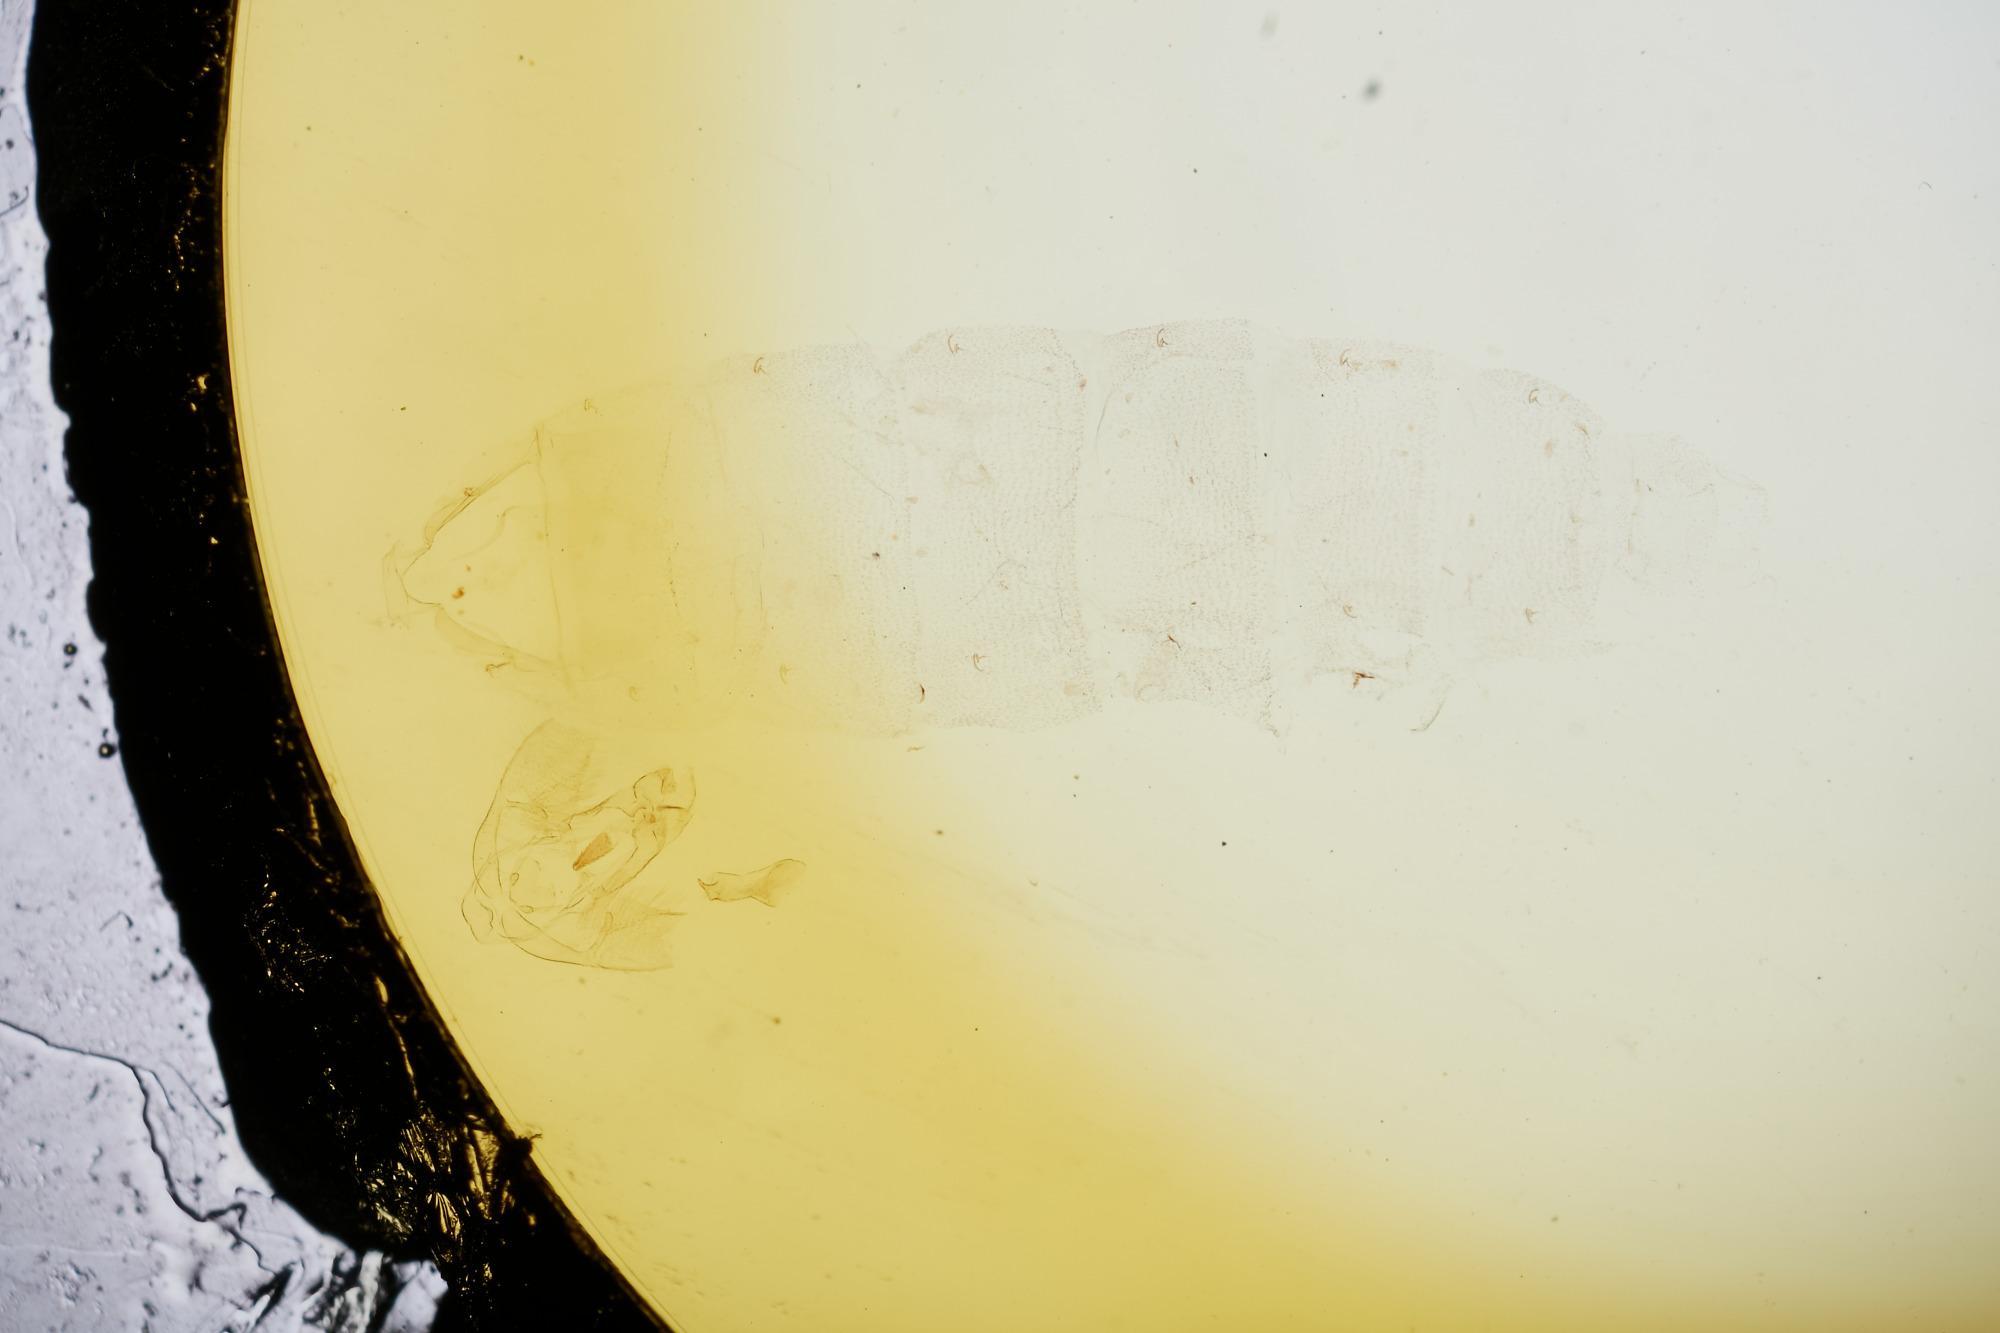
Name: Depressaria pergandeella
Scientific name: Depressaria pergandeella Busck, 1908
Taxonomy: Animalia, Arthropoda, Insecta, Lepidoptera, Glossata, Depressariidae, Depressariinae
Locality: [not stated], [Not Stated], Nebraska, United States